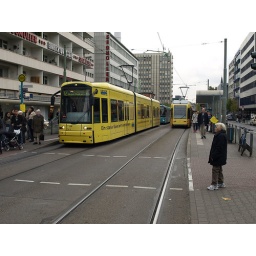
Frankfurt street car in wrapped advertising.